Suur Strait

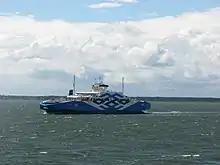
Virtsu–Kuivastu ferry in the strait

Suur Strait is a strait in Estonia, it is located between Muhu and the Estonian mainland. The strait (being itself part of Väinameri) connects Väinameri and Gulf of Riga.